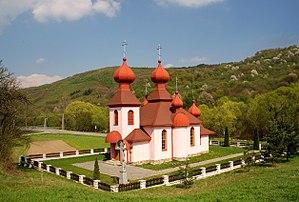
Dúbrava est un village de Slovaquie situé dans la région de Prešov.